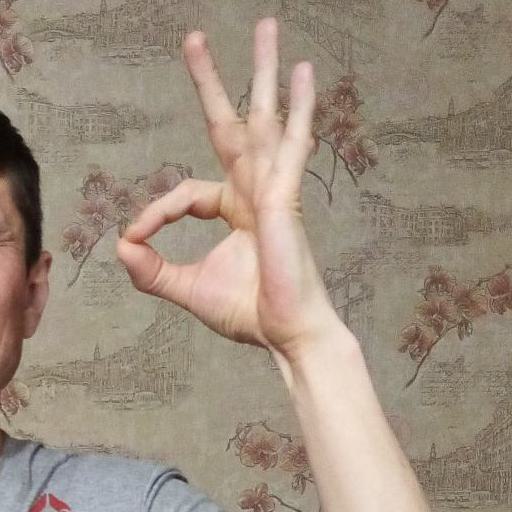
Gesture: ok